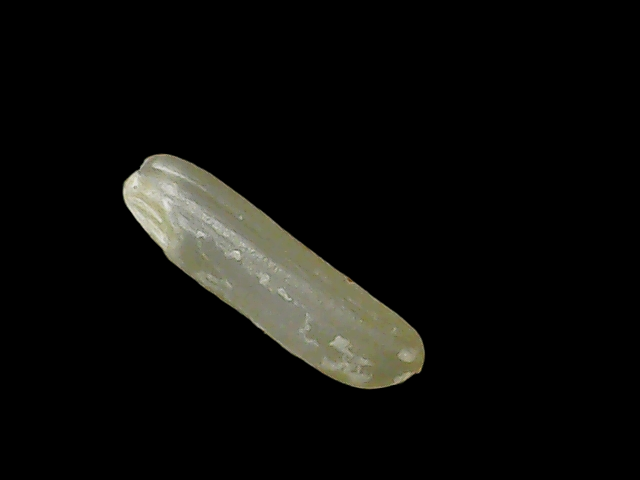
Rice variety: Binadhan19